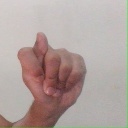
अक्षर: ट